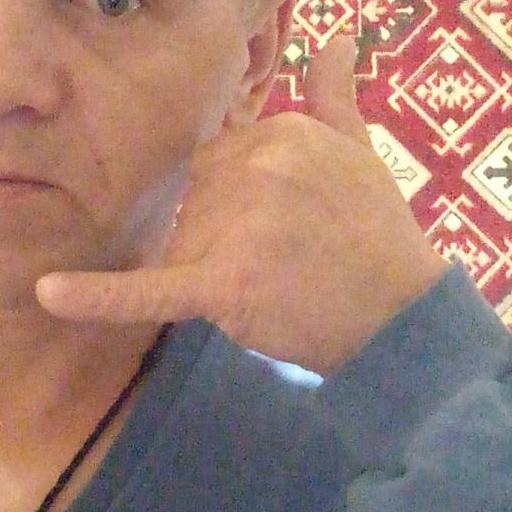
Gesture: call